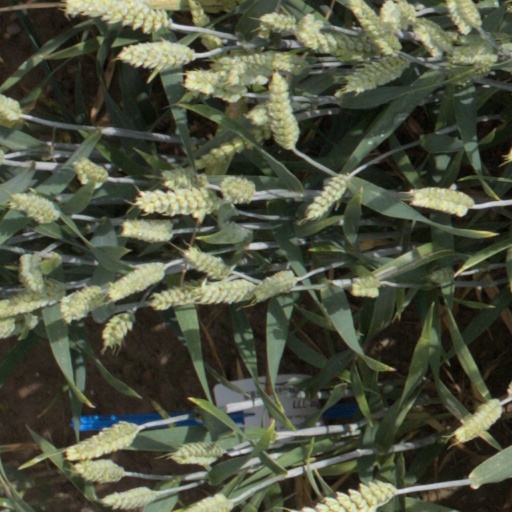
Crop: wheat